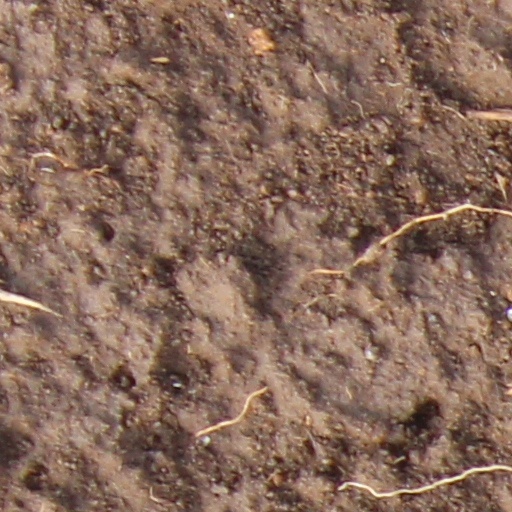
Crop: wheat